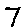
Label: 7